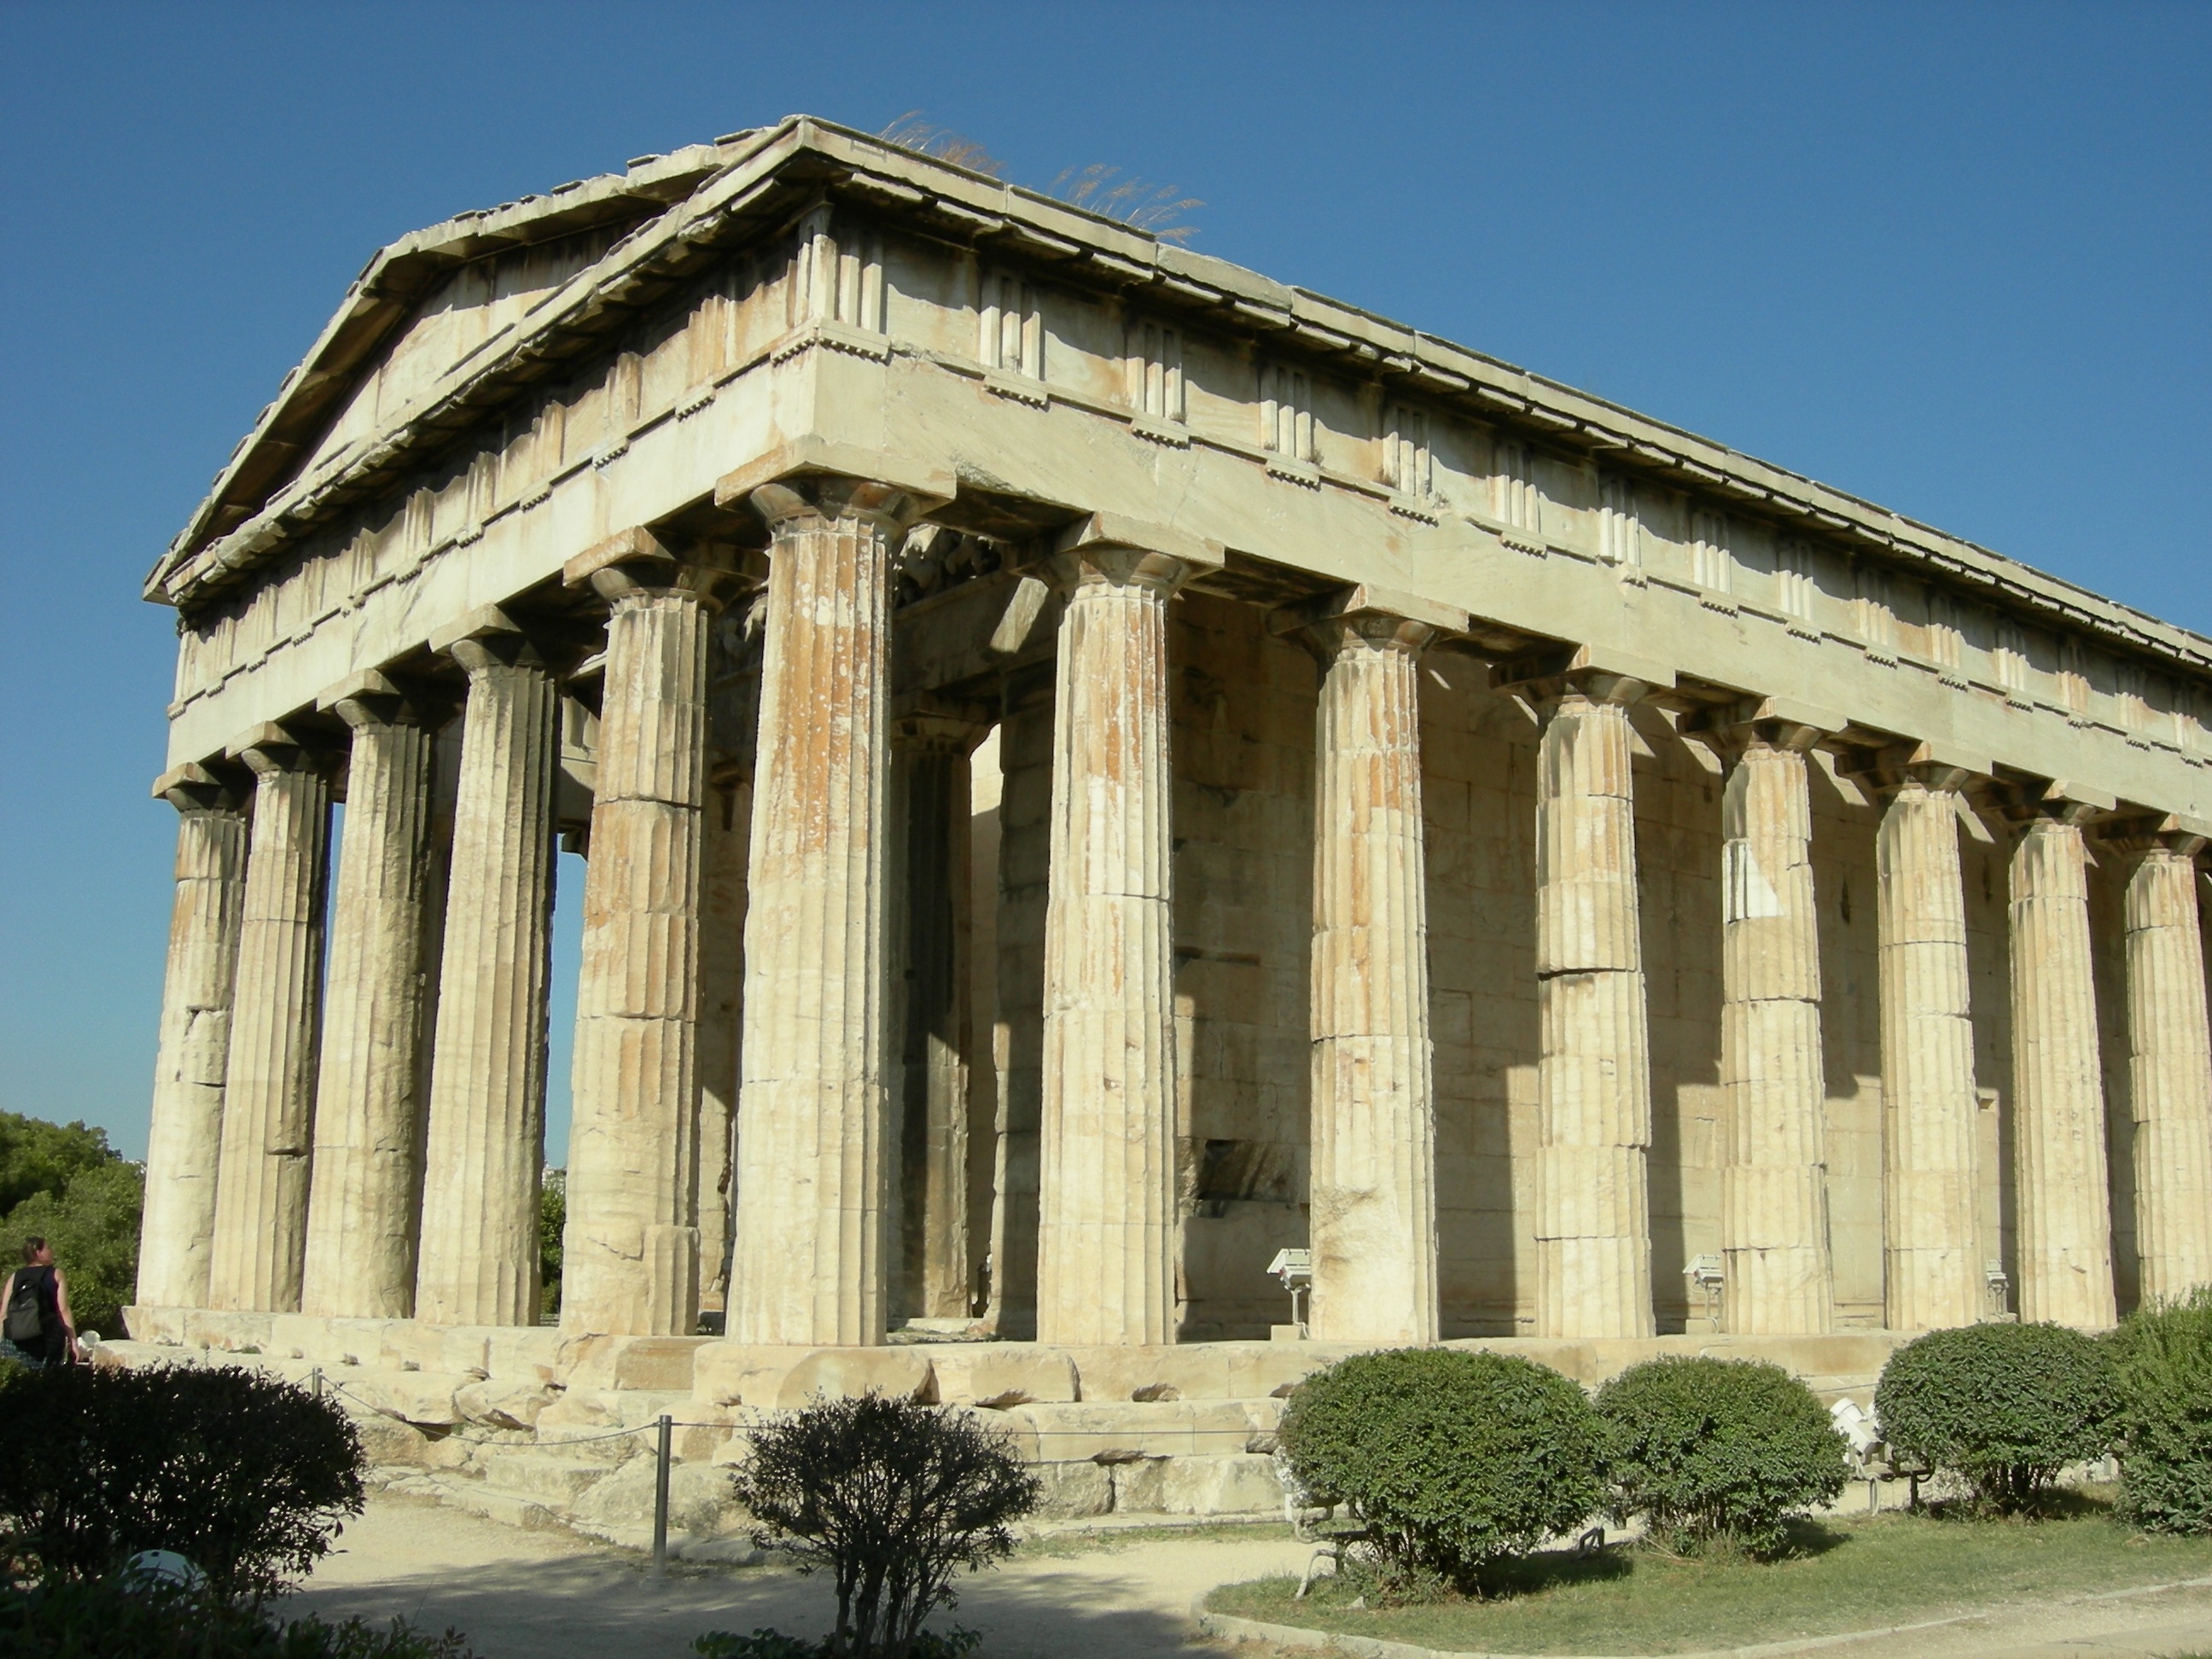
architecture, structure, building, palace, column, landmark, facade, place of worship, temple, greece, pantheon, roman temple, classical architecture, historic site, ancient history, ancient roman architecture, ancient greek temple